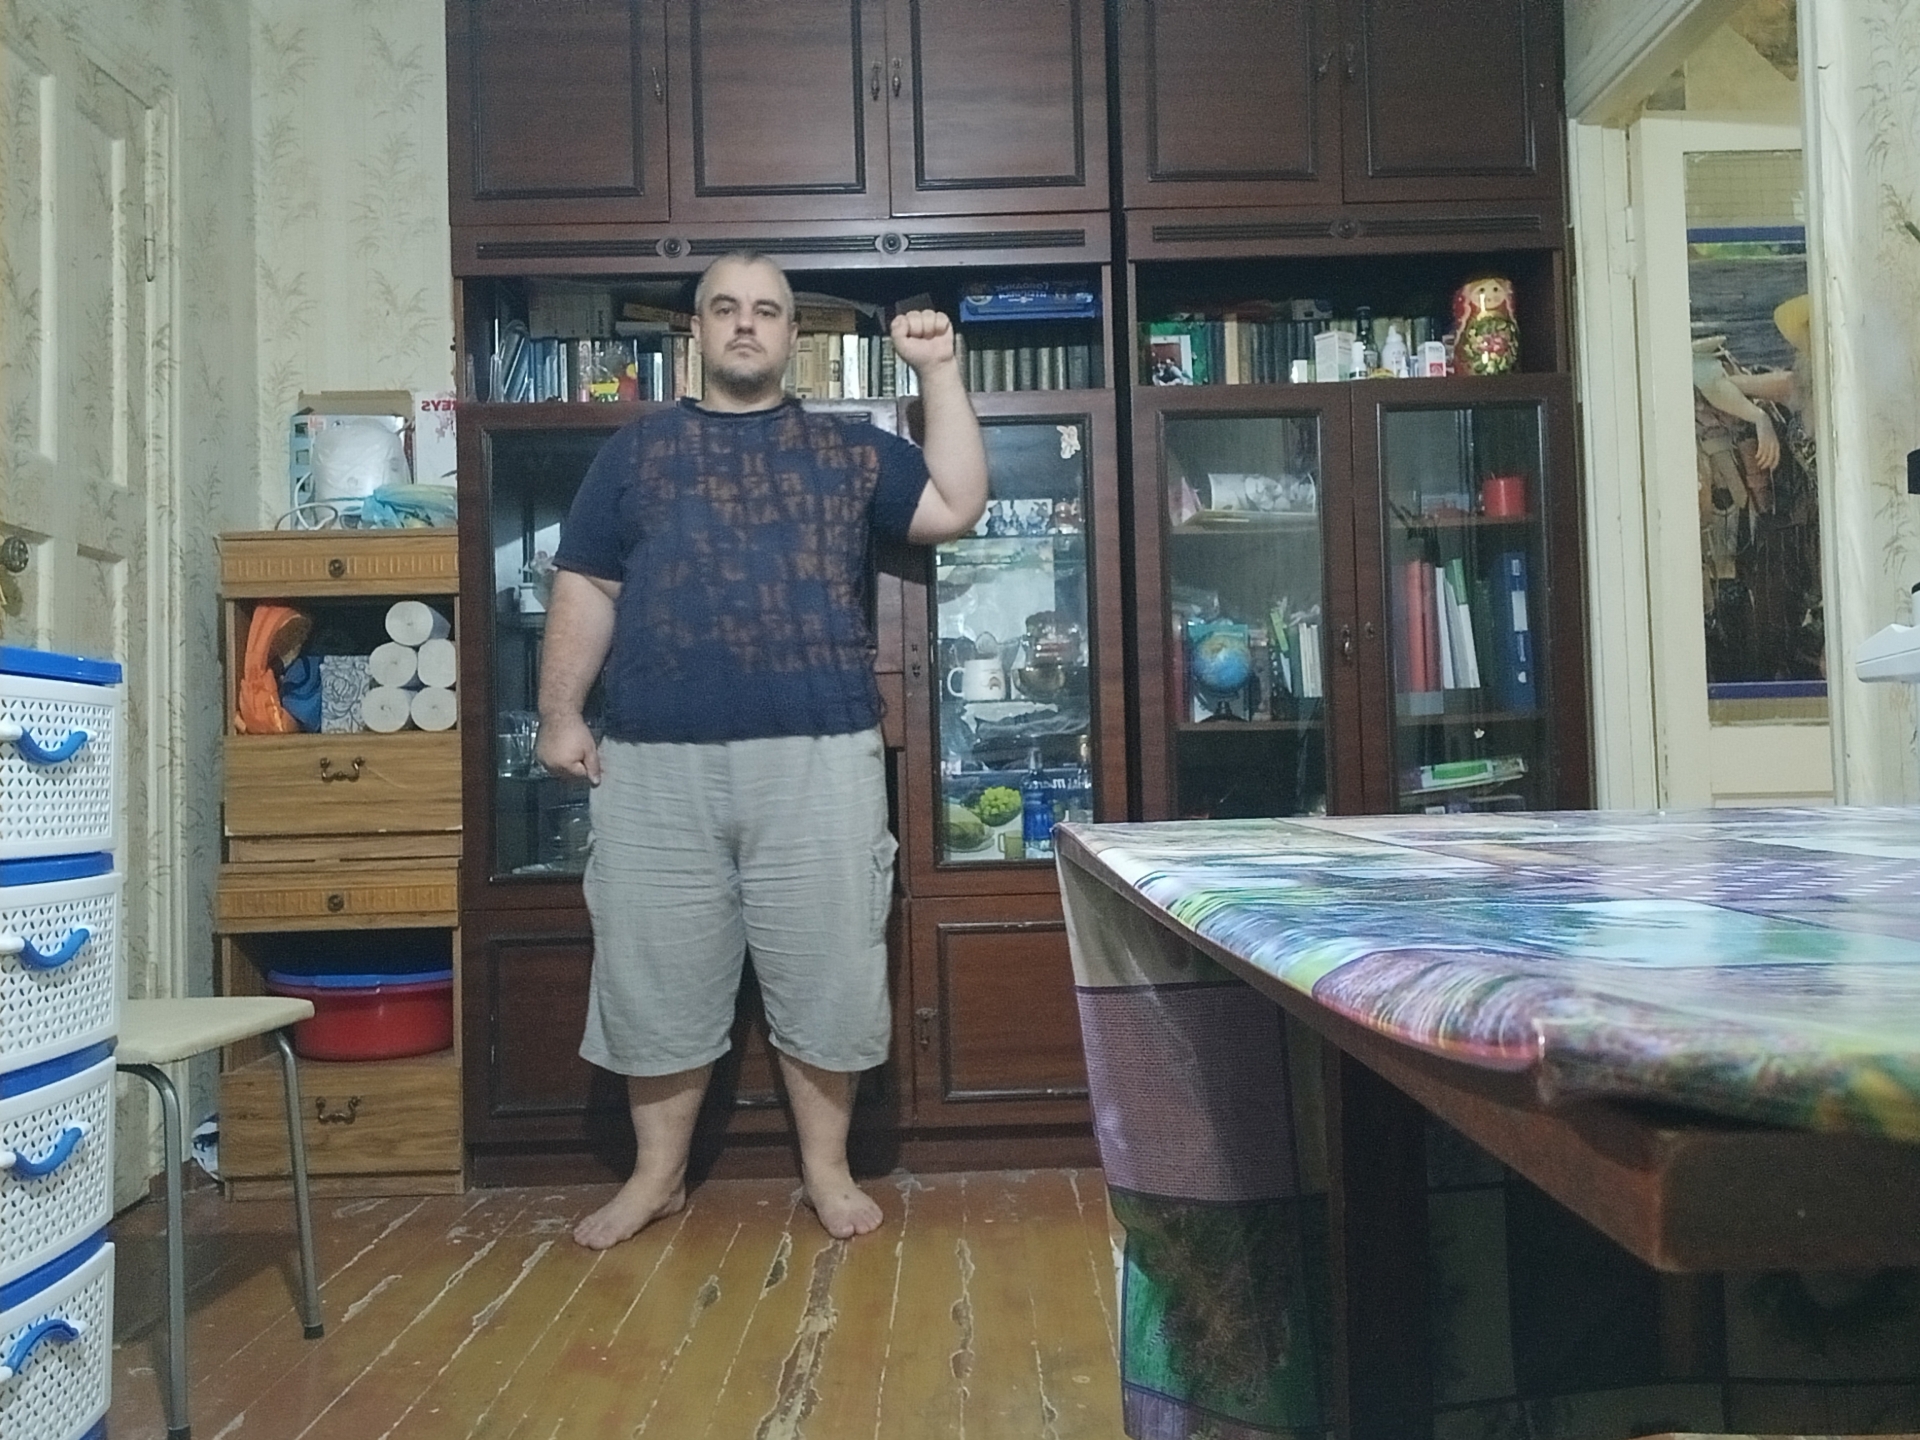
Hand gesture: fist